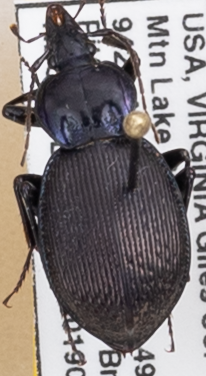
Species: Sphaeroderus stenostomus lecontei
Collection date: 2019-06-18
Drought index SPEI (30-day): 0.36
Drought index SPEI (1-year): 2.09
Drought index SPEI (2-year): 2.09